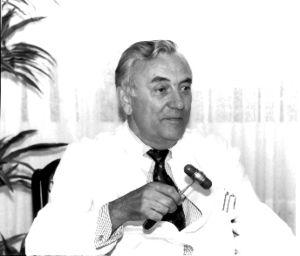
Ion N. Petrovici, né le 19 août 1929 à Ploiești est un neurologue allemand d'origine roumaine. Il est professeur de neurologie et psychiatrie et Directeur de la Clinique neurologique Merheim de l'université de Cologne. On lui doit la description du Syndrome alterne asphygmo-pyramidal dans les occlusions de l'artère carotidienne.